Radical Computer Music

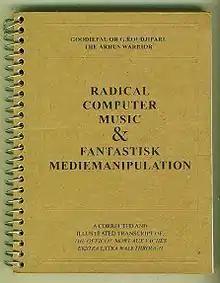
Radical Computer Music & Fantastisk Mediemanipulation, 2009

Radical Computer Music is a concept developed by the Danish experimental composer Goodiepal referring to, fundamentally, music notated not "by" computer networks but "for" computer networks, as a gesture towards the machine and the artificial intelligence expected to develop from it. Goodiepal coined the term while he was a teacher of composition at the Royal Academy of Music in Aarhus, Denmark, between 2004 and 2008, and he especially developed the project "Mort Aux Vaches Ekstra Extra", which is a compositional game scenario questioning the role of the composer, time, notation and media, to thoroughly demonstrate the concept.